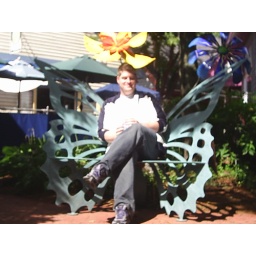
DJ in the butterfly chair